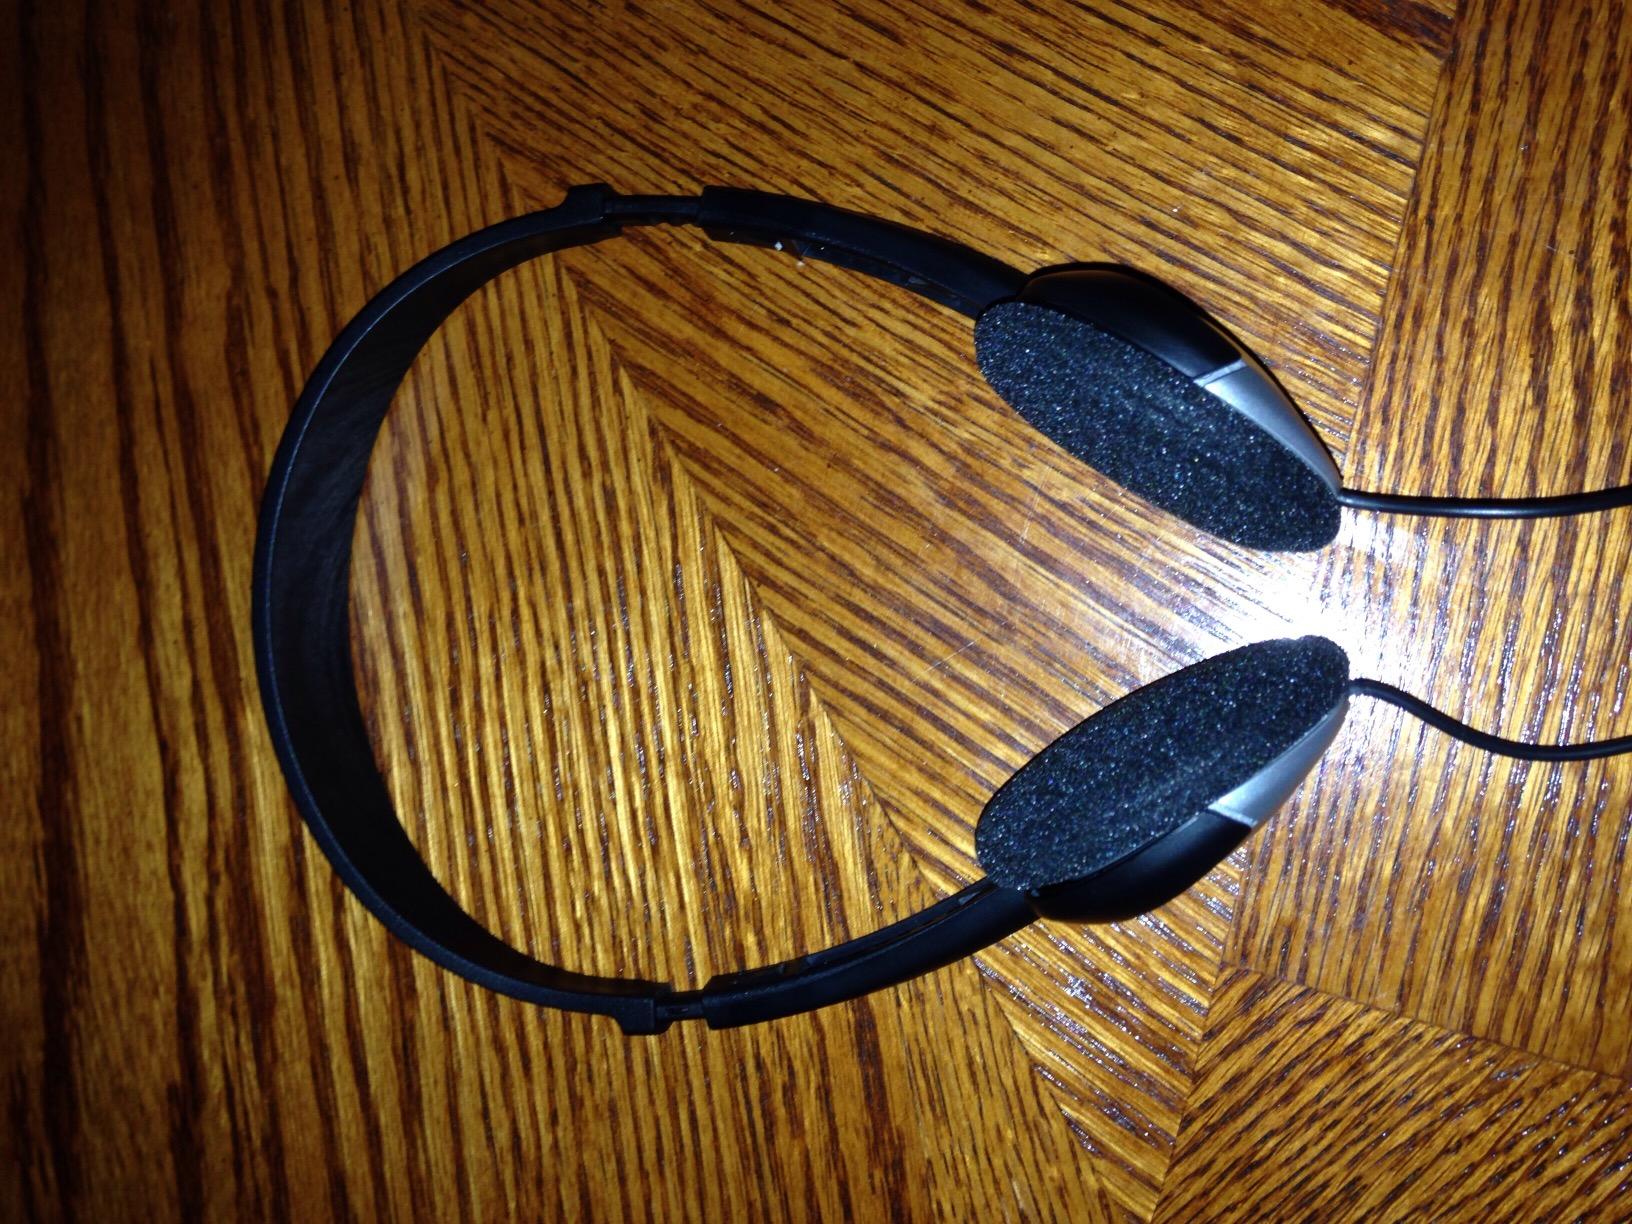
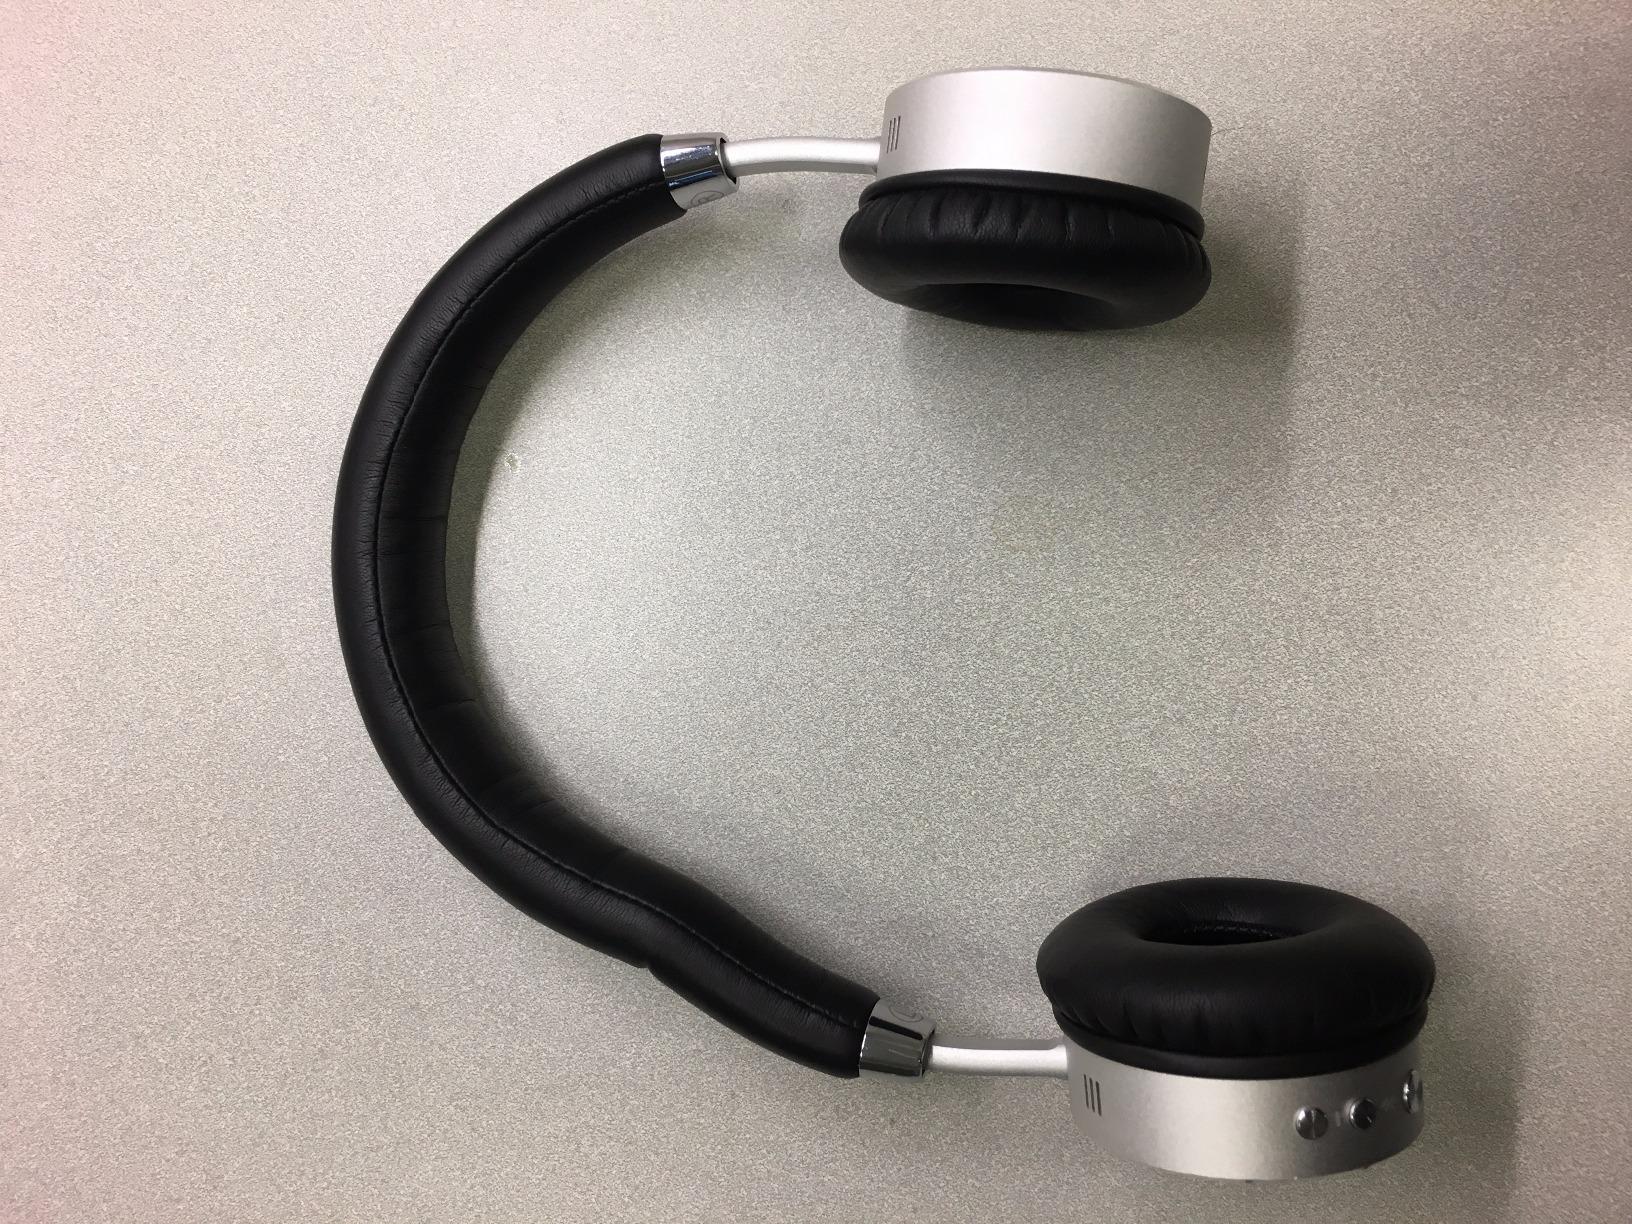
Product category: headphones
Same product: no